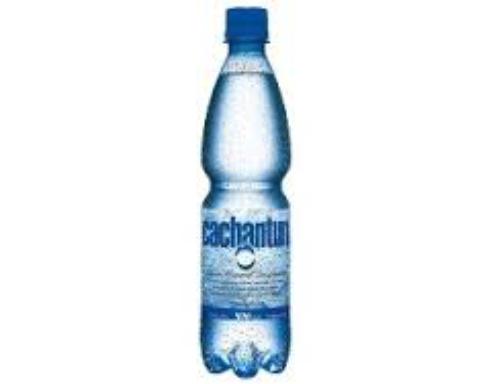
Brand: Cachantun
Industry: Food